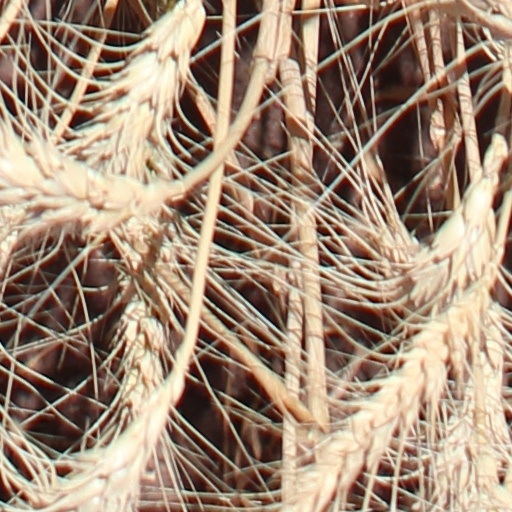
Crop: wheat